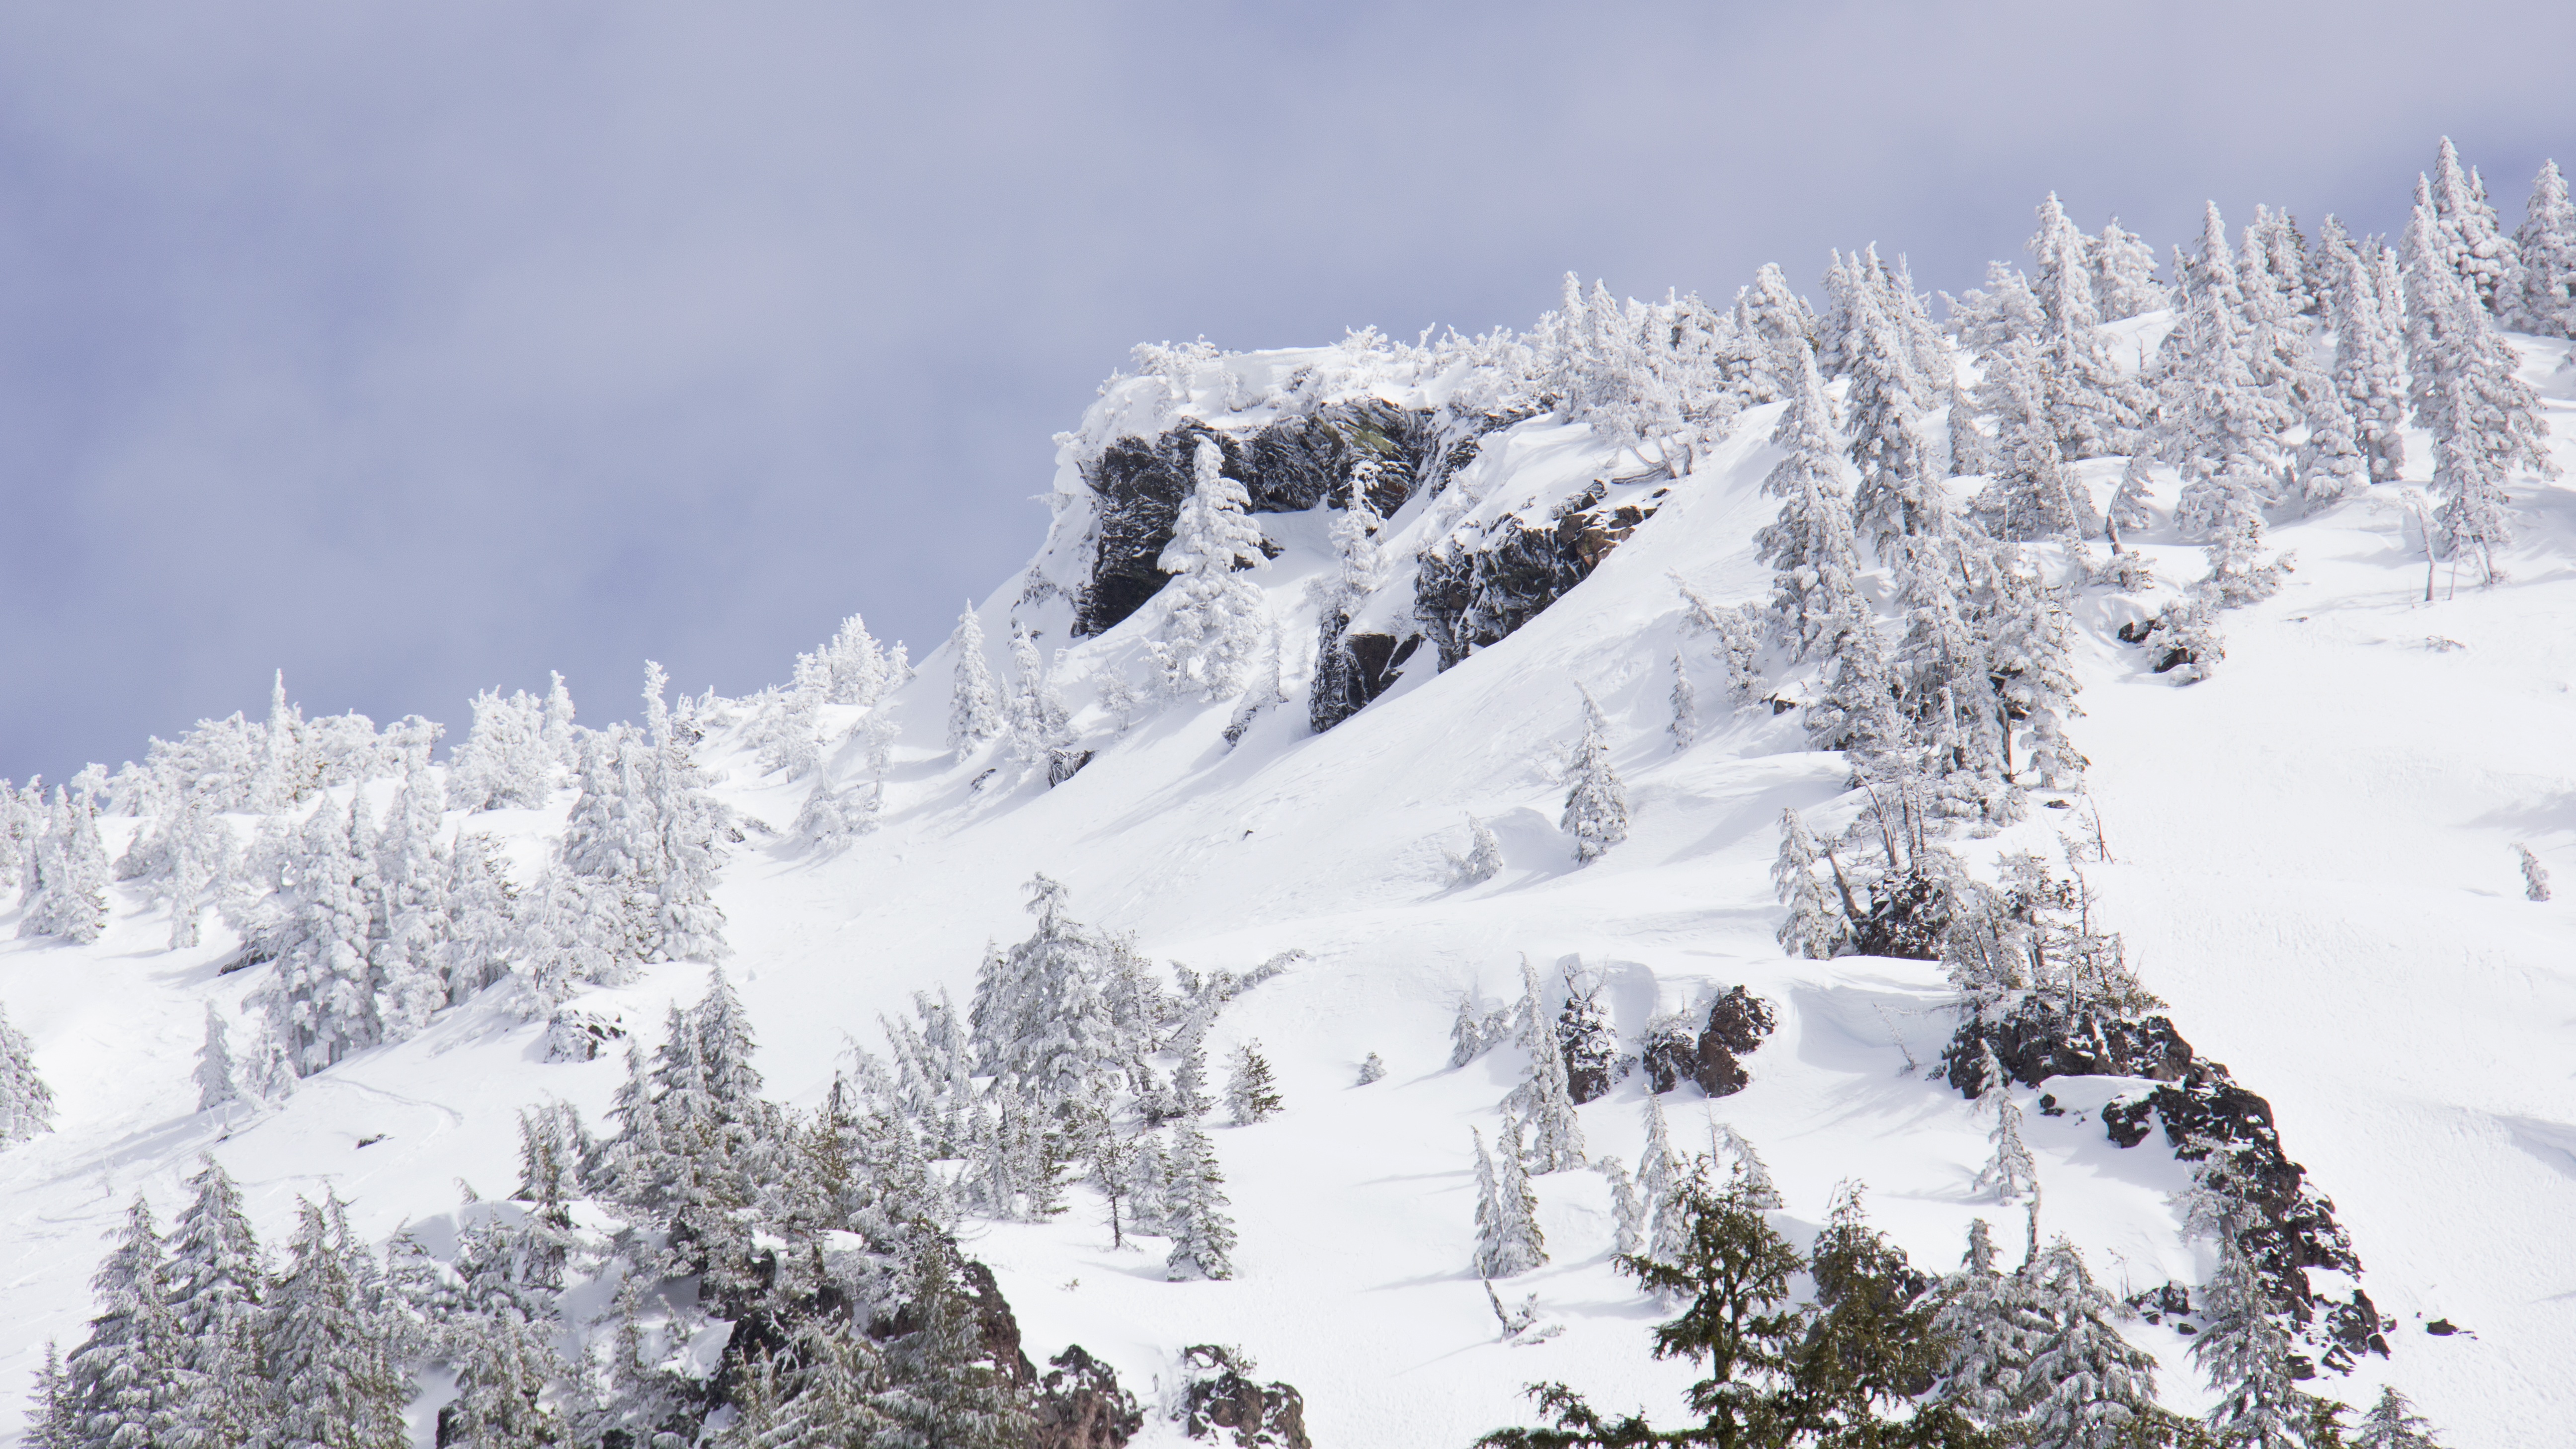
landscape, nature, forest, wilderness, mountain, snow, cold, winter, hiking, purple, adventure, mountain range, travel, environment, park, weather, usa, skiing, season, ridge, winter sport, resort, alps, ski, footwear, hemlock, piste, crater lake, ski touring, nordic skiing, ski mountaineering, ski equipment, geological phenomenon, nation park